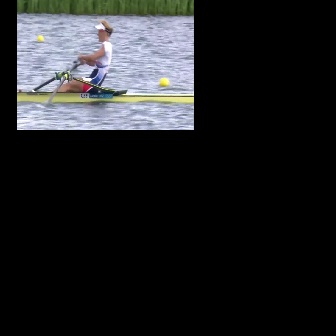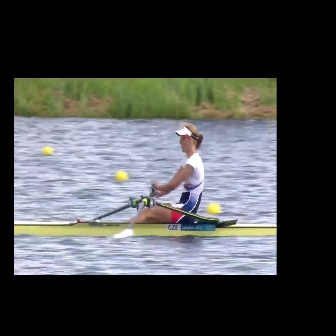
  Please identify the target specified by the bounding box [31,19,113,101] in the first image and locate it in the second image. Return the coordinates in [x_min,y_min,x_max,y_max] format.
Answer: [95,121,205,231]